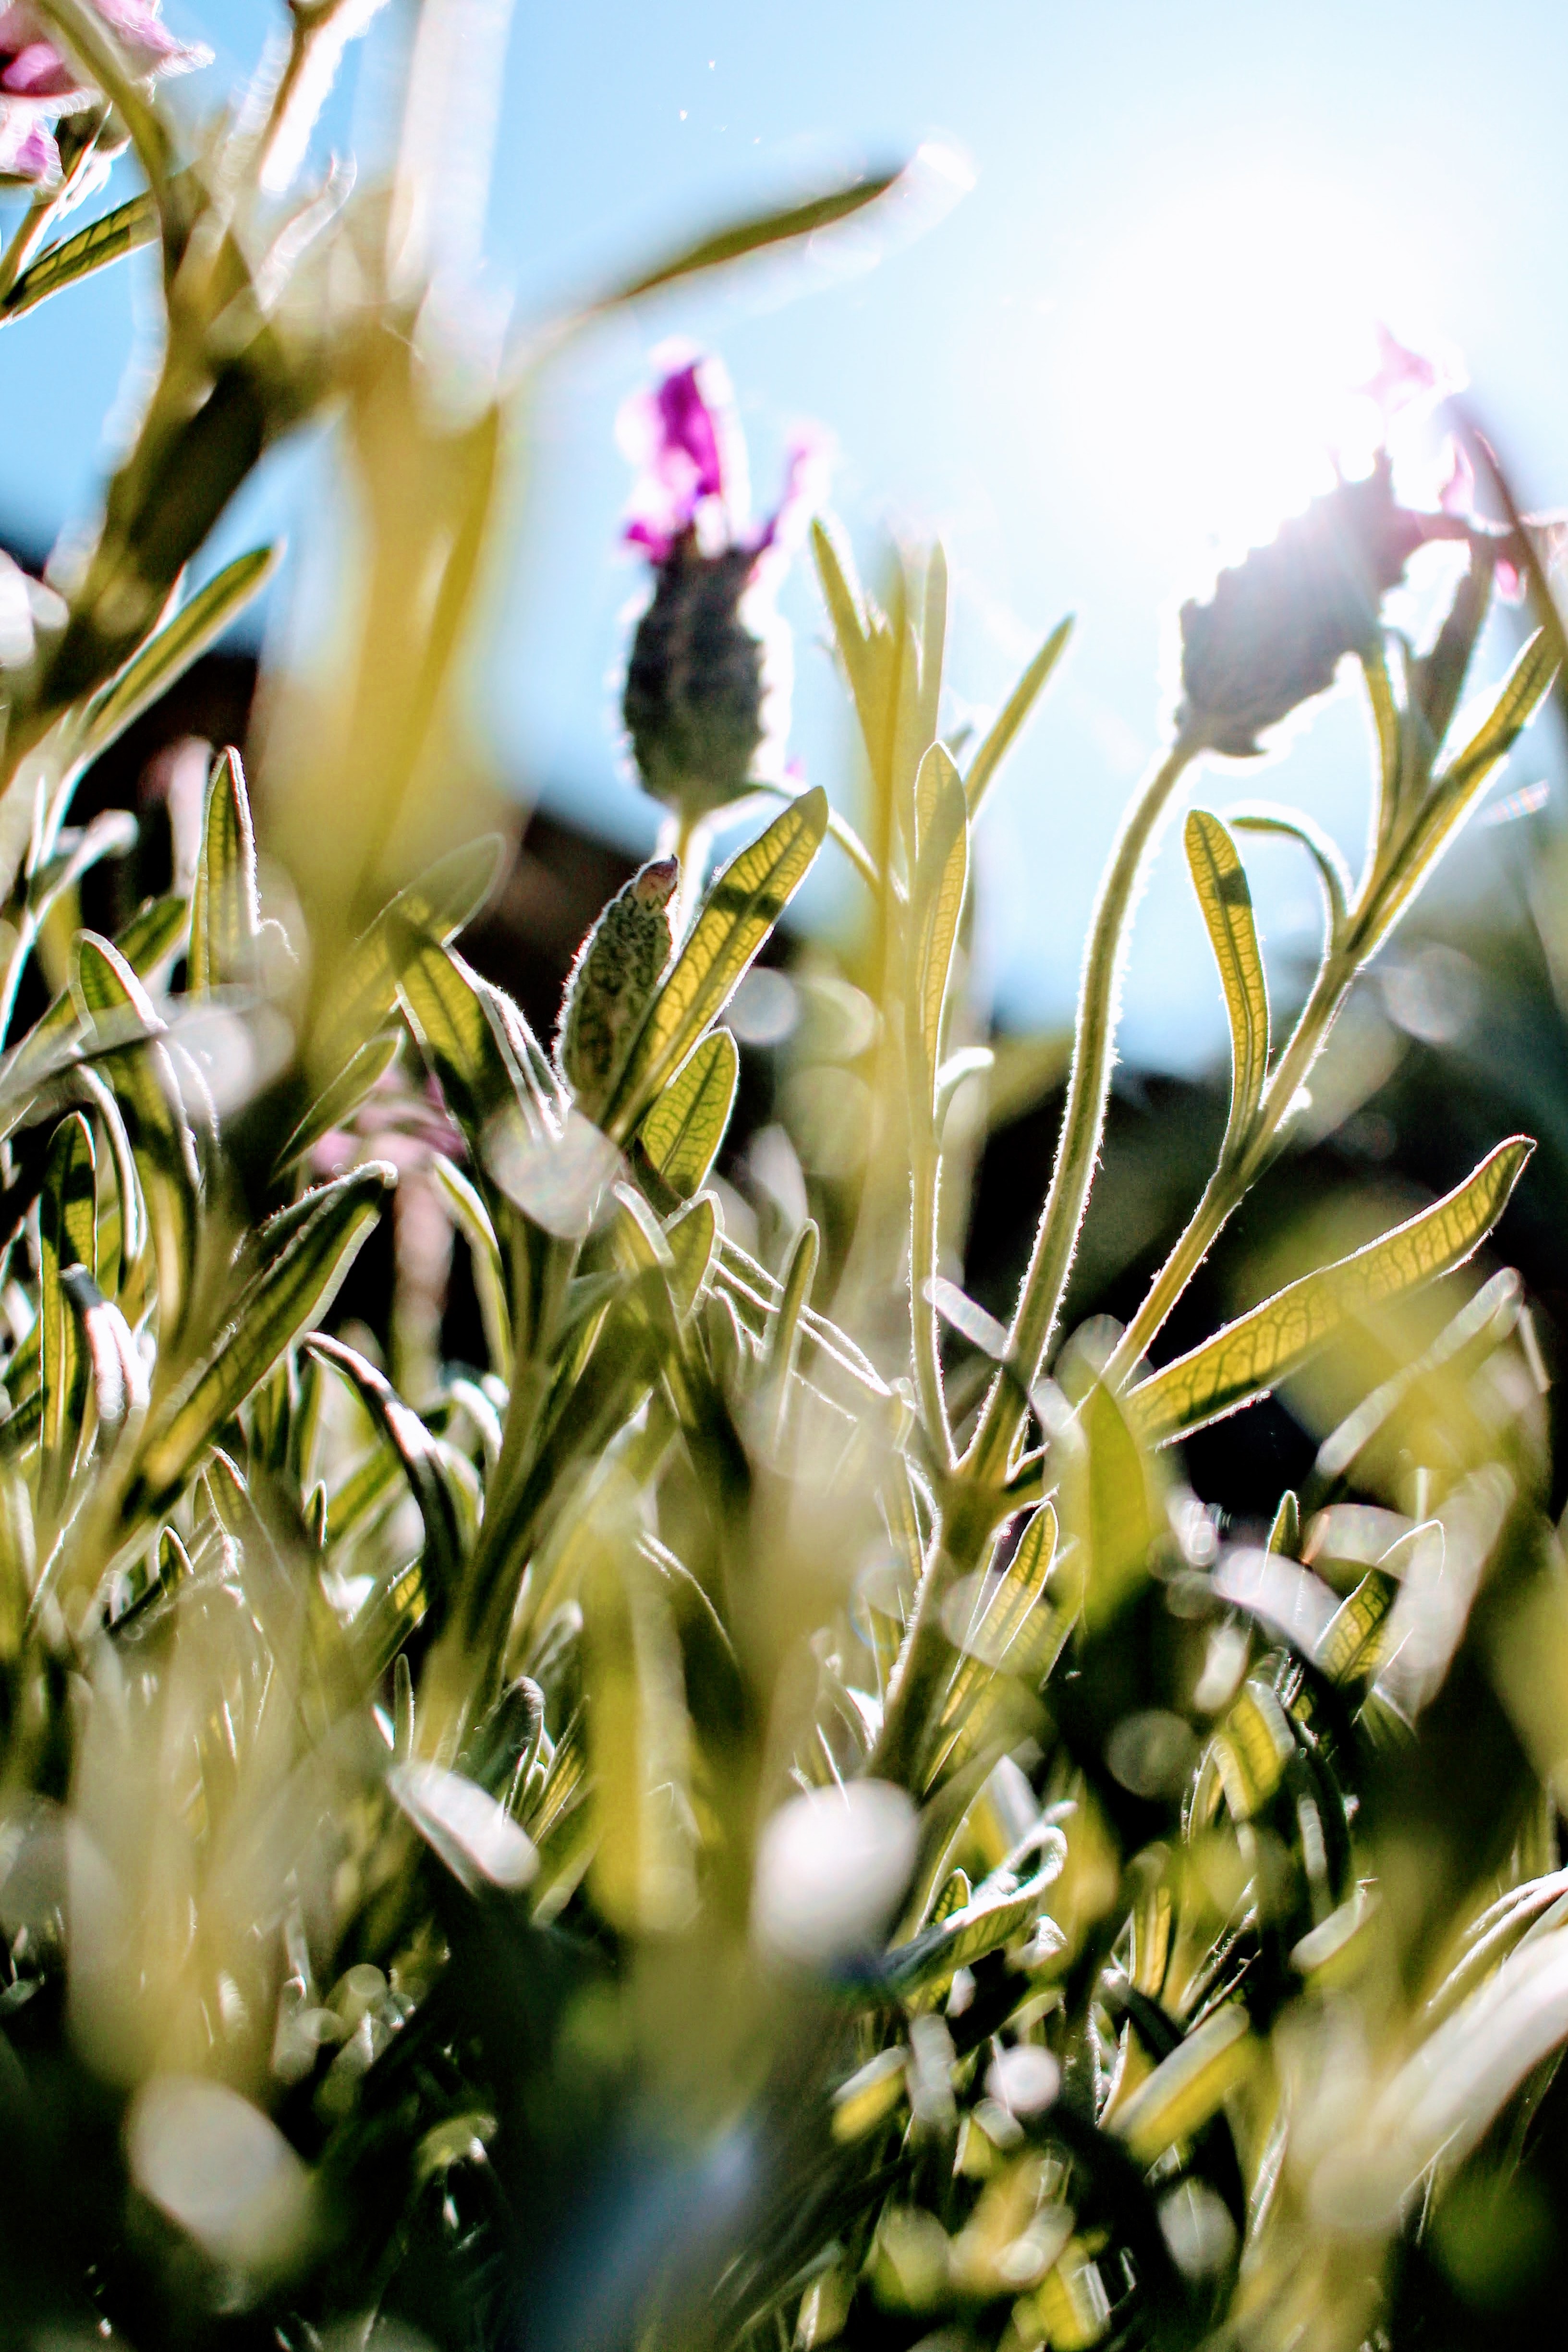
flower, plant, spring, grass, sunlight, flowering plant, macro photography, petal